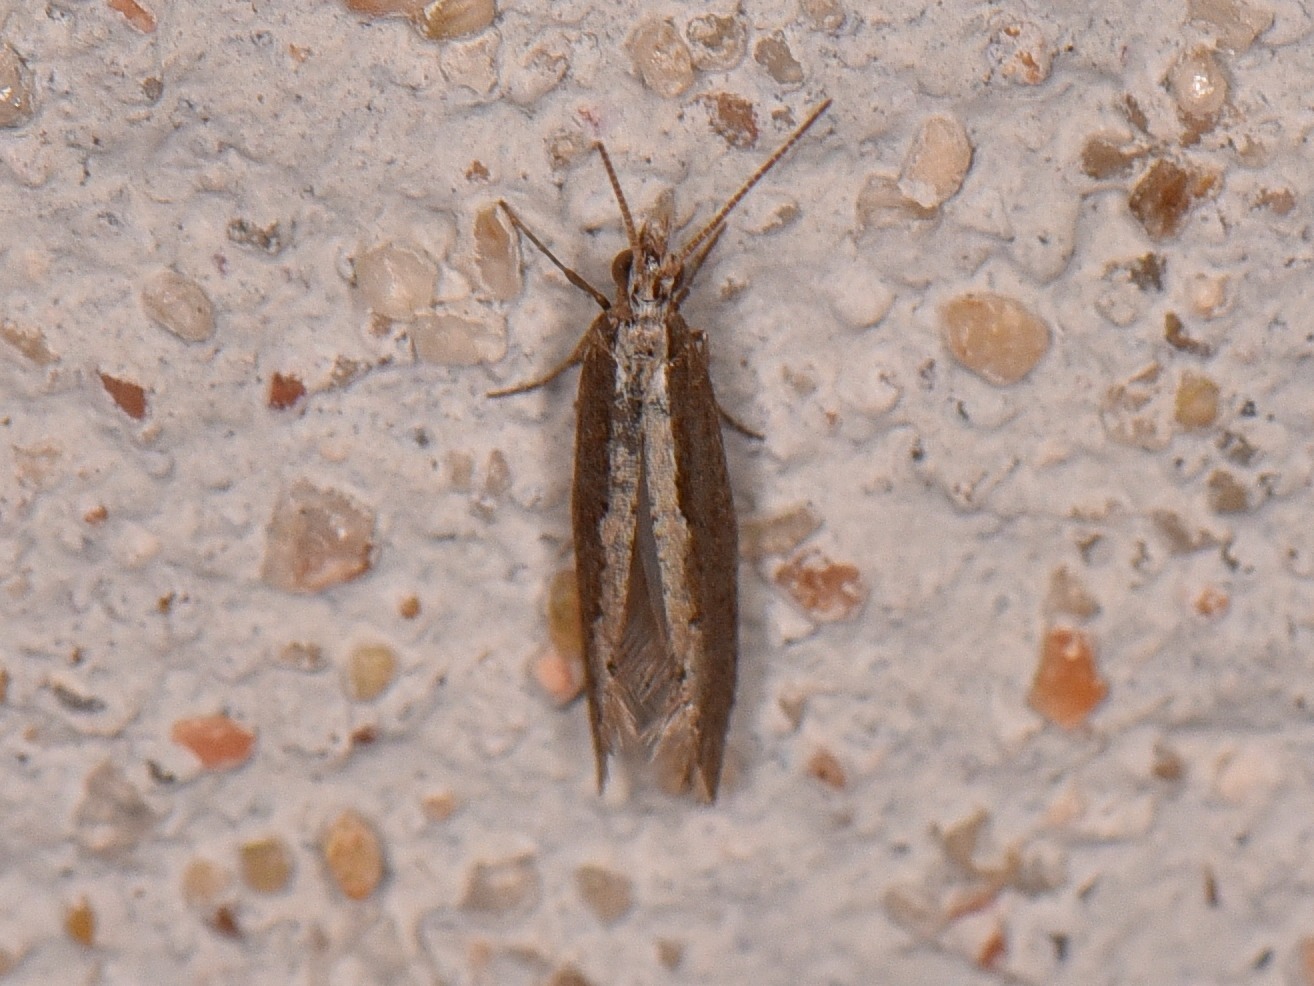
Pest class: diamondback_moth